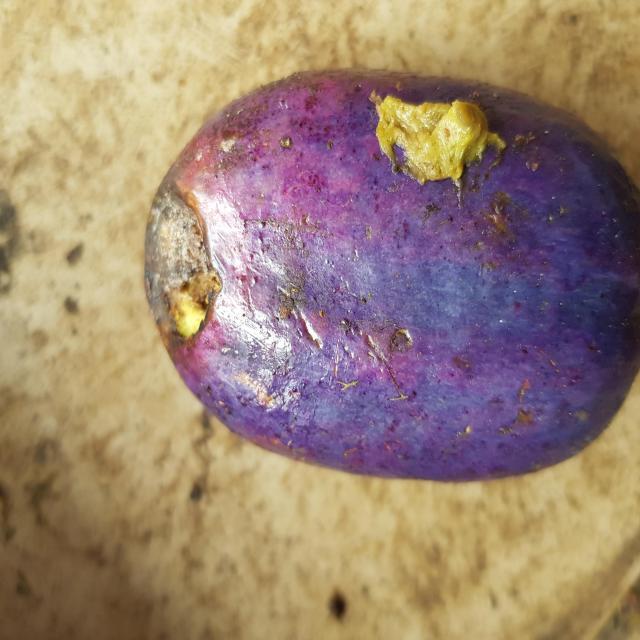
Plum grade: rotten